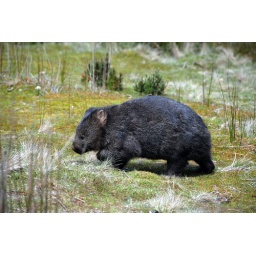
wombat in cradle mountain lake st clair NP